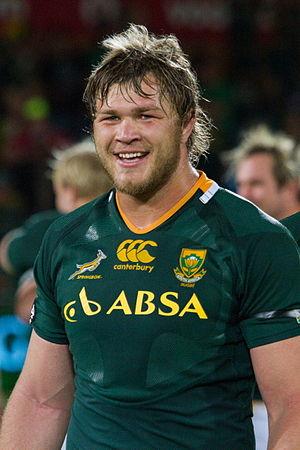
Daniel Johannes 'Duane' Vermeulen, né le 3 juillet 1986 à Nelspruit, est un joueur international sud-africain de rugby à XV évoluant au poste de troisième ligne centre ou plus rarement de troisième ligne aile. Avec sa sélection après avoir terminé à la troisième place de la coupe du monde 2015, il est champion du monde 2019 et désigné meilleur joueur de la finale remportée 32-12 face à l'Angleterre le 2 novembre 2019 à Yokohama.